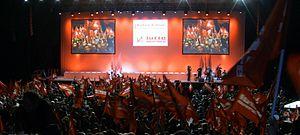
Public et scène du Zénith de Paris pour le meeting de Lutte Ouvrière le dimanche 15 avril 2012.